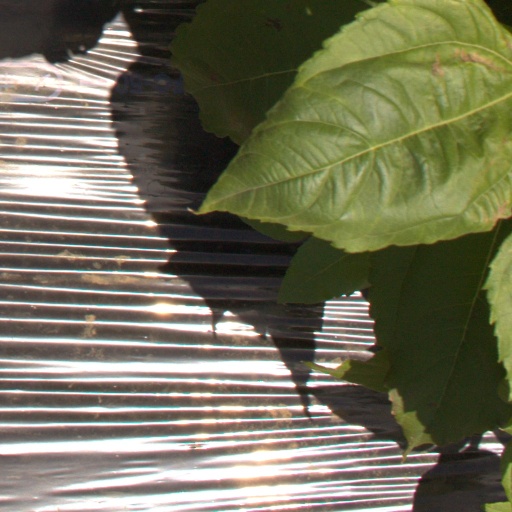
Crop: Jerusalem artichoke